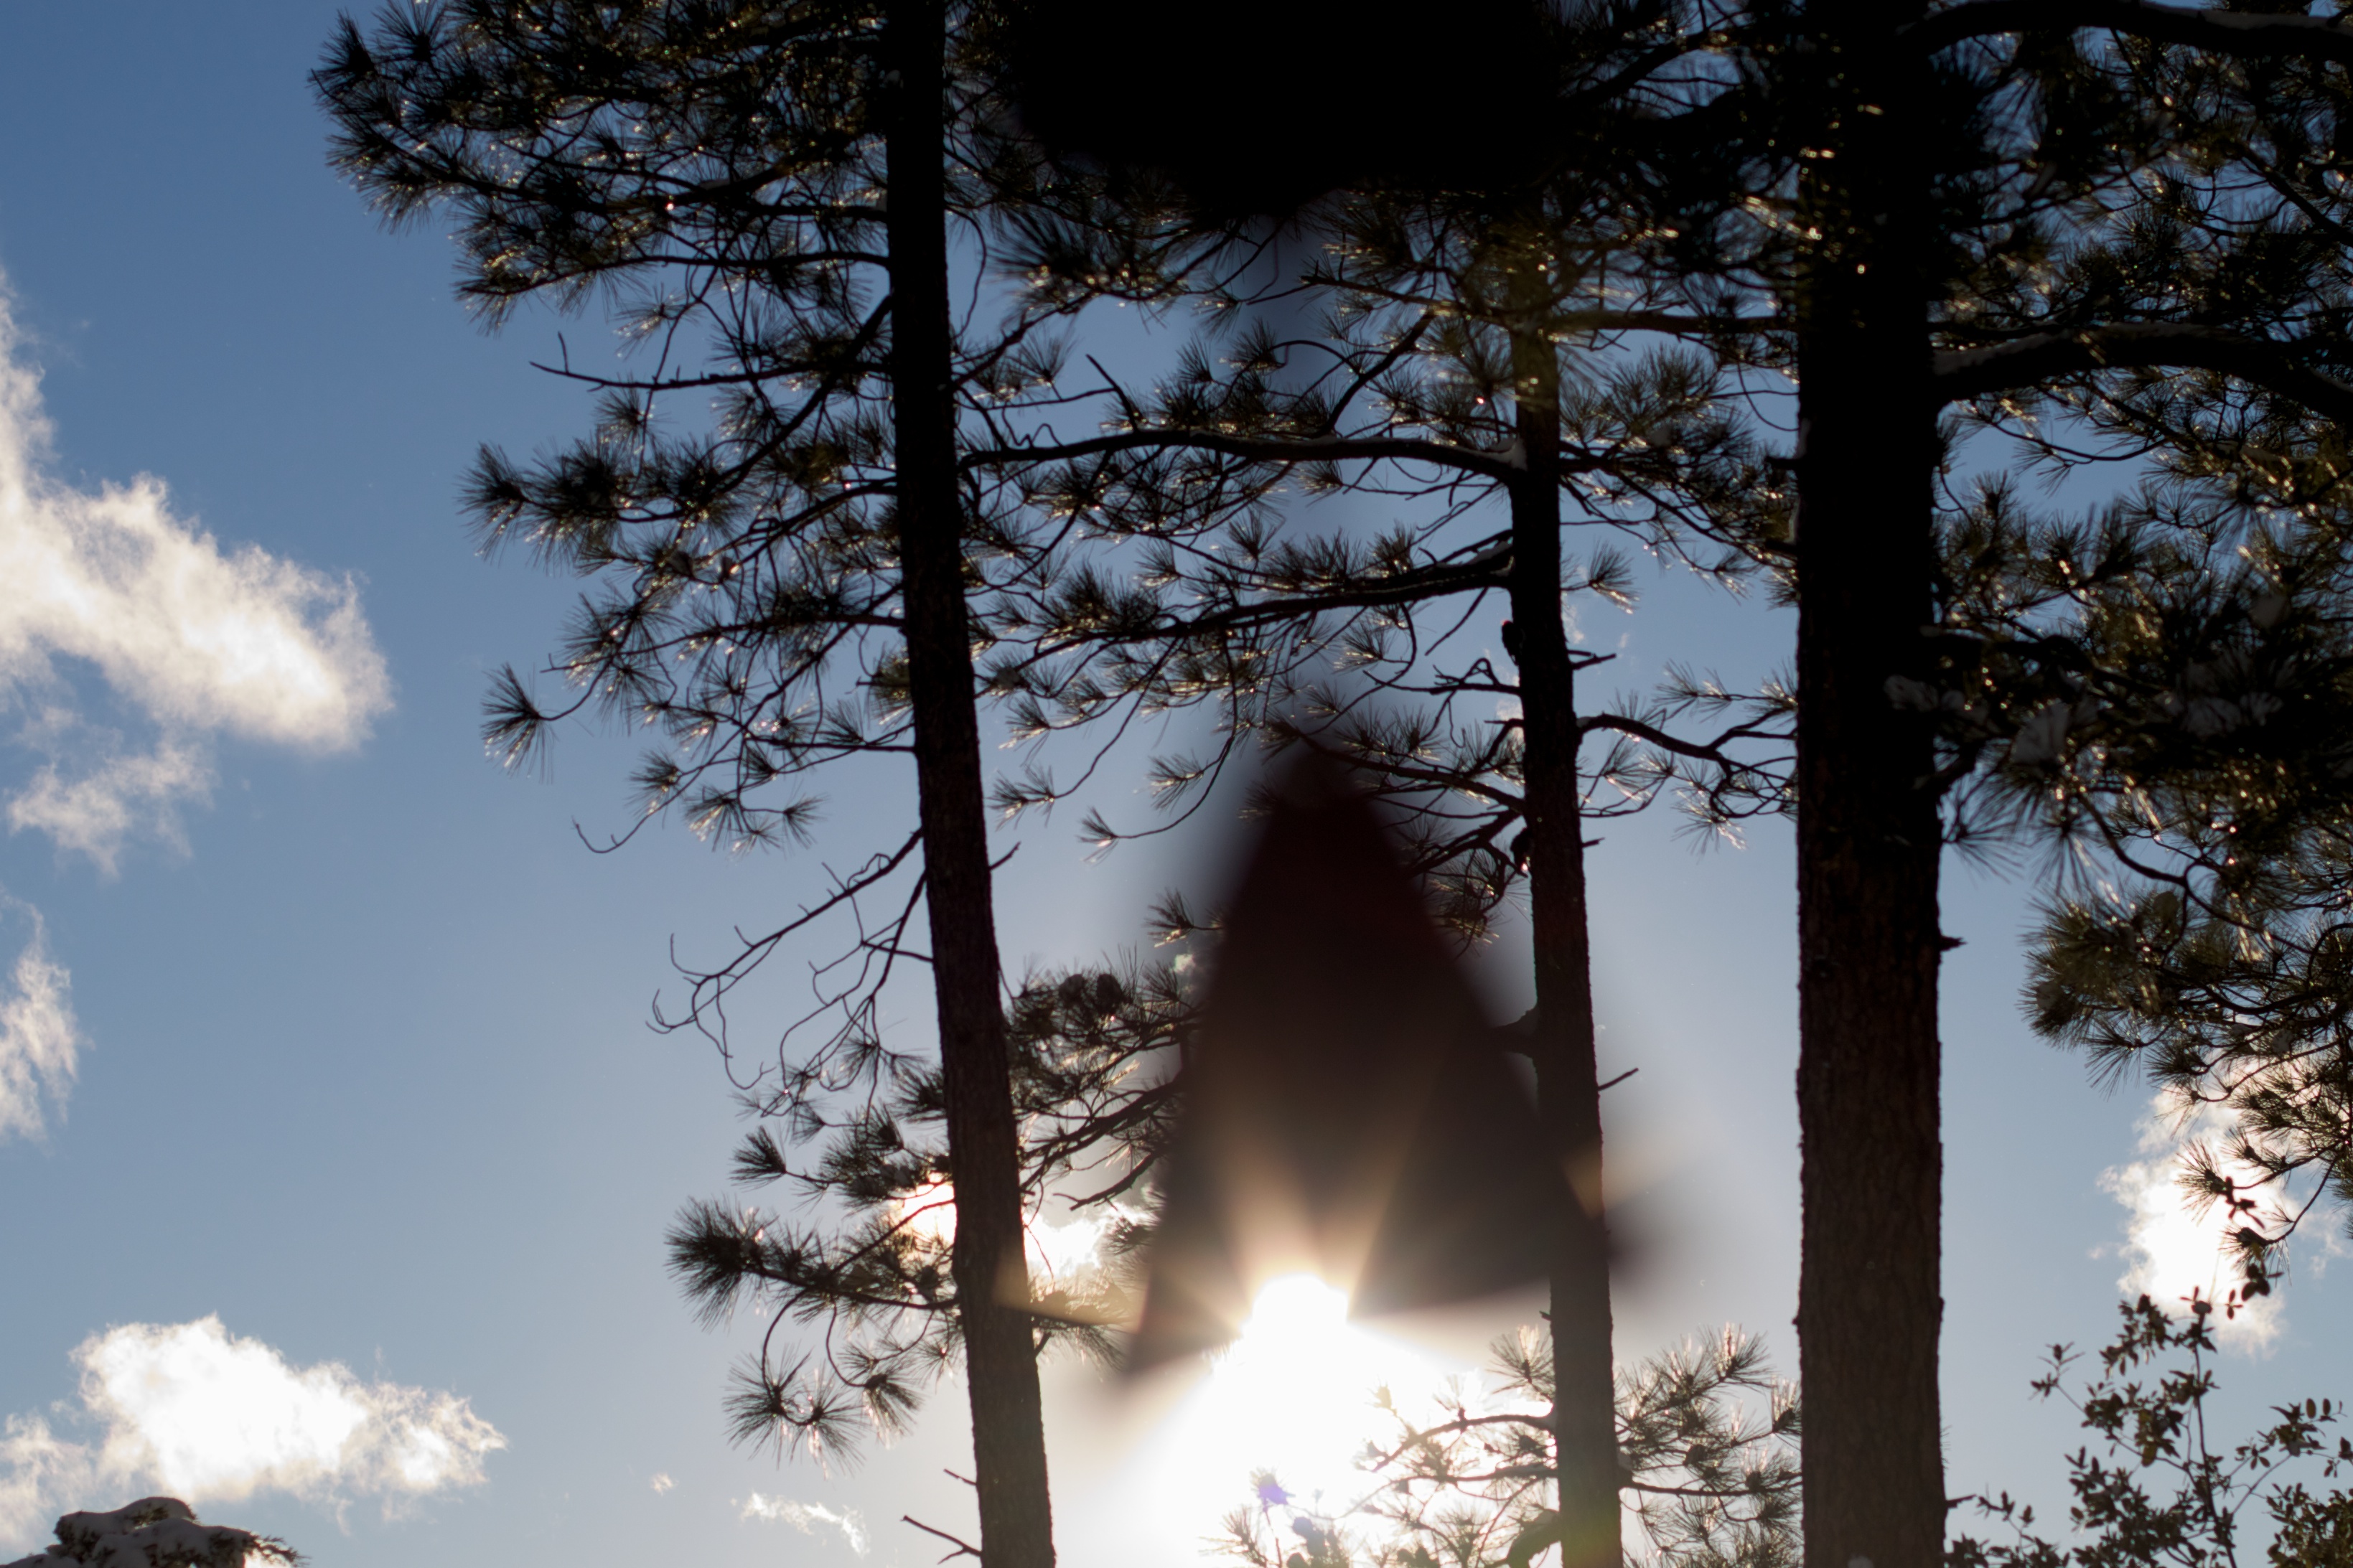
tree, nature, forest, branch, snow, winter, light, cloud, plant, sky, sunlight, morning, reflection, autumn, season, atmospheric phenomenon, woody plant